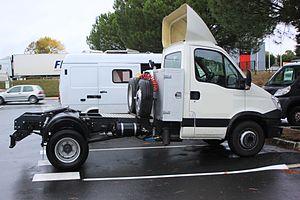
Tracteur Iveco Daily (PV
Un camion est un véhicule automobile destiné au transport routier de marchandises. Anciennement, cela a été un véhicule à bras tiré par des hommes ou des bêtes.